Oukaimden

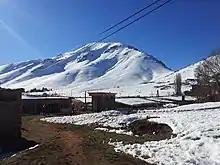
Marrakech Oukaimden

Oukaimden is a small town and rural commune in Al Haouz Province of the Marrakesh-Tensift-El Haouz region of Morocco. At the time of the 2004 census, the commune had a total population of 4440 people living in 655 households.